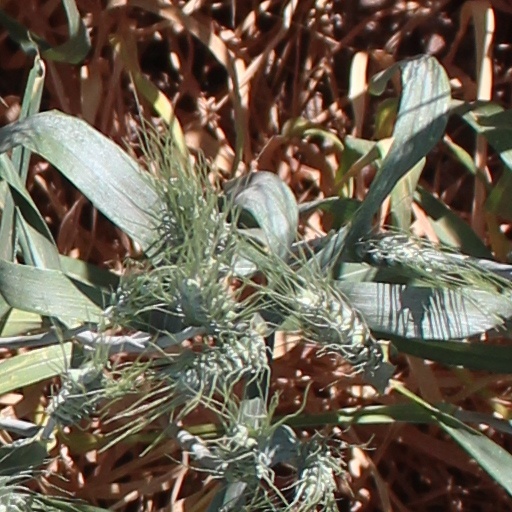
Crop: wheat